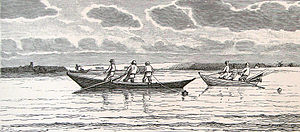
Snurrevod
Snurrevodsfiskere i Limfjorden i slutningen af 1800-tallet
Snurrevodsfiskere i Limfjorden